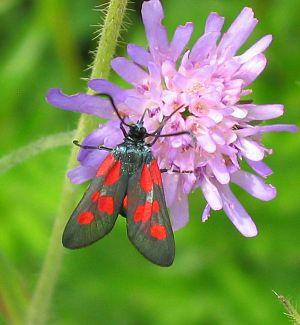
Zygène des vesces